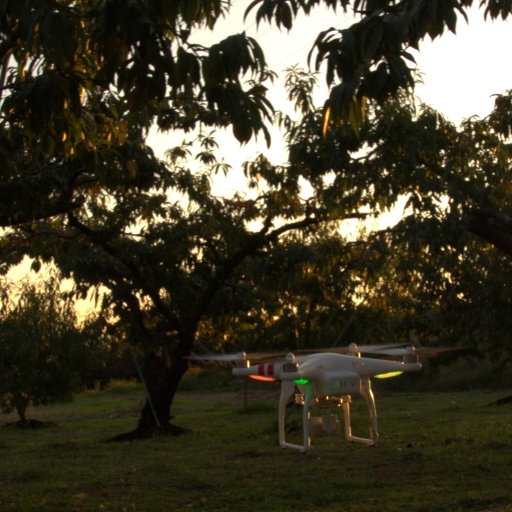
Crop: grape